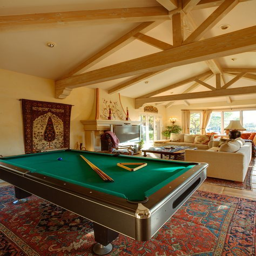
luxury living room with a pool table inside - mansion in style